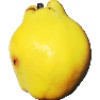
Label: Quince 1